Joseph Mitchell (politician)

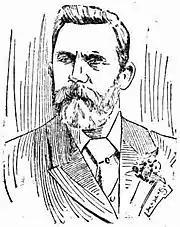
Joseph Mitchell (Unknown artist, Evening News (Sydney) on 23 October 1897, Page 6).

Joseph Earl Cherry Mitchell (22 July 1840 – 22 October 1897) was an English-born Australian politician and businessman.